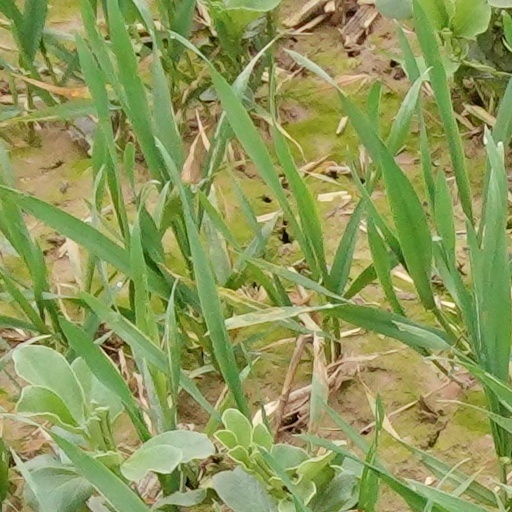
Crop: wheat